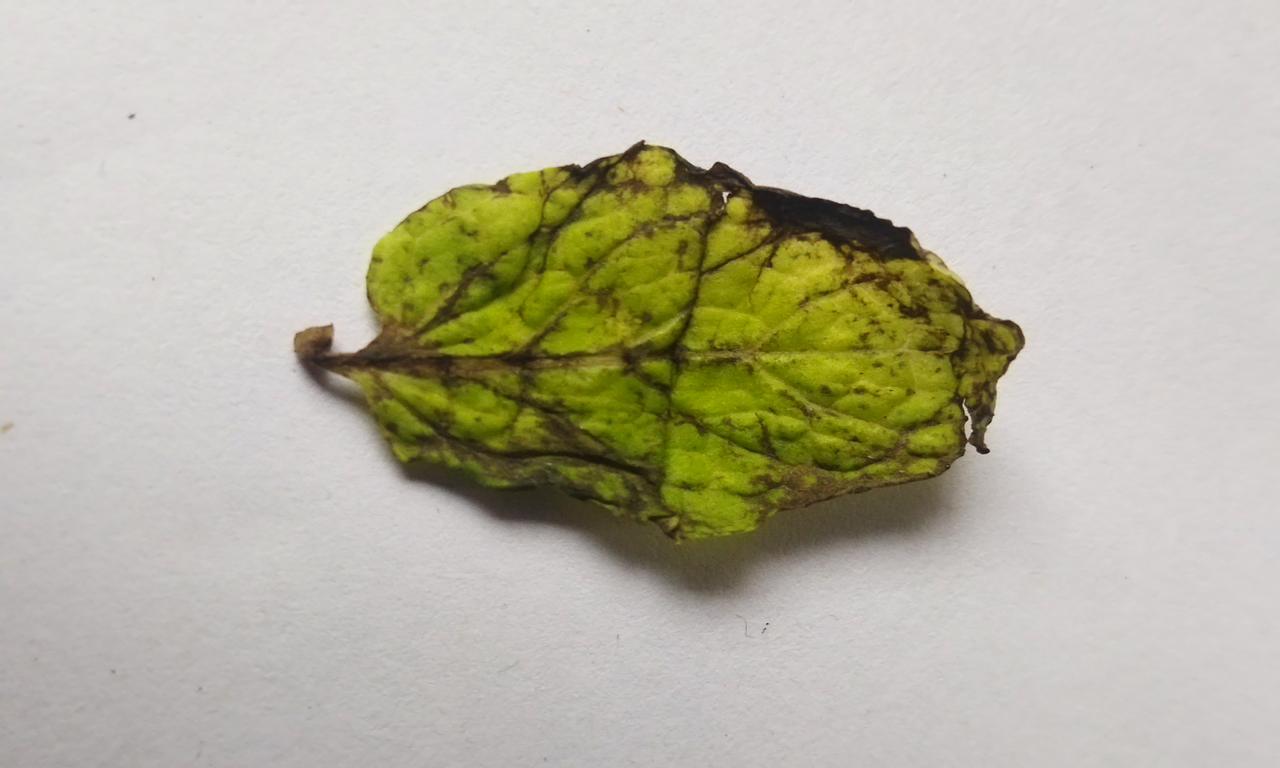
Label: Spoiled